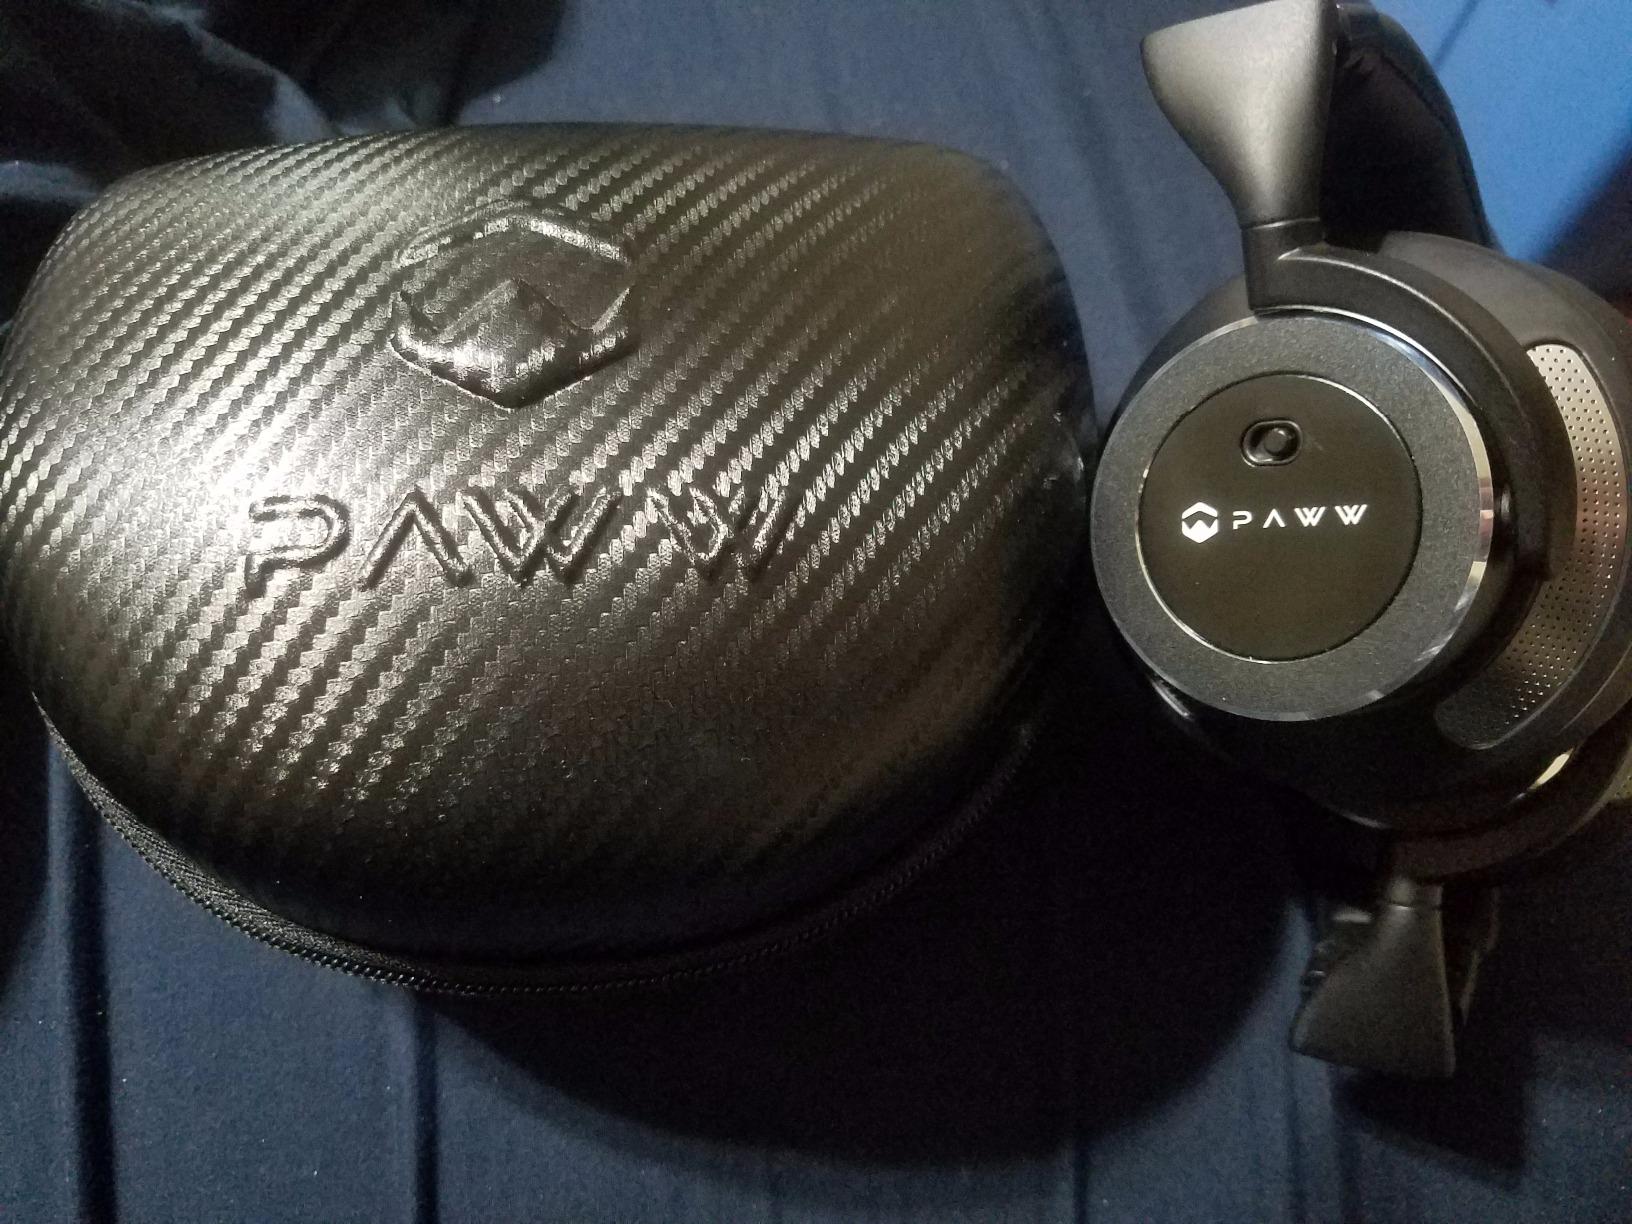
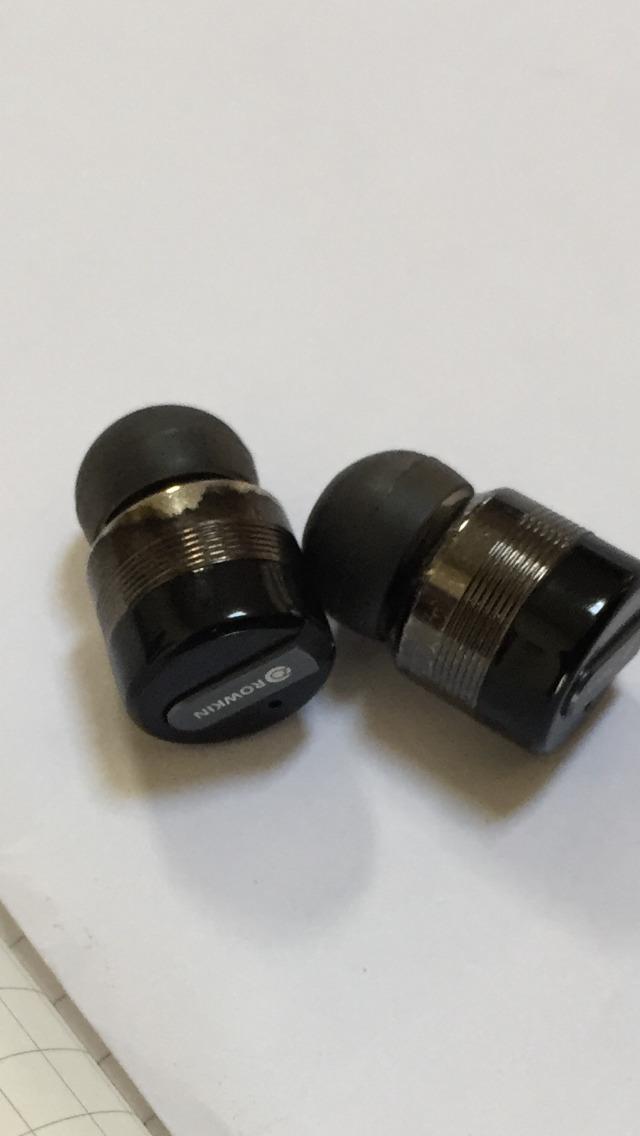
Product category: headphones
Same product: no